Christianity in Nigeria

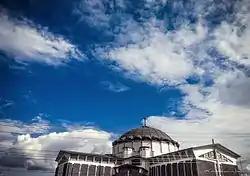
Assumpta Cathedral, a Roman Catholic church in Owerri

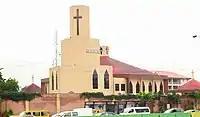
A Catholic church in Maryland, Lagos

The Catholic Church has an increase of followers in Nigeria. In 2020, there were an estimated 32 million baptised Catholics in Nigeria. The Archdioceses of the Roman Catholic Church are Abuja, Benin City, Calabar, Ibadan, Jos, Kaduna, Lagos, Onitsha, and Owerri.